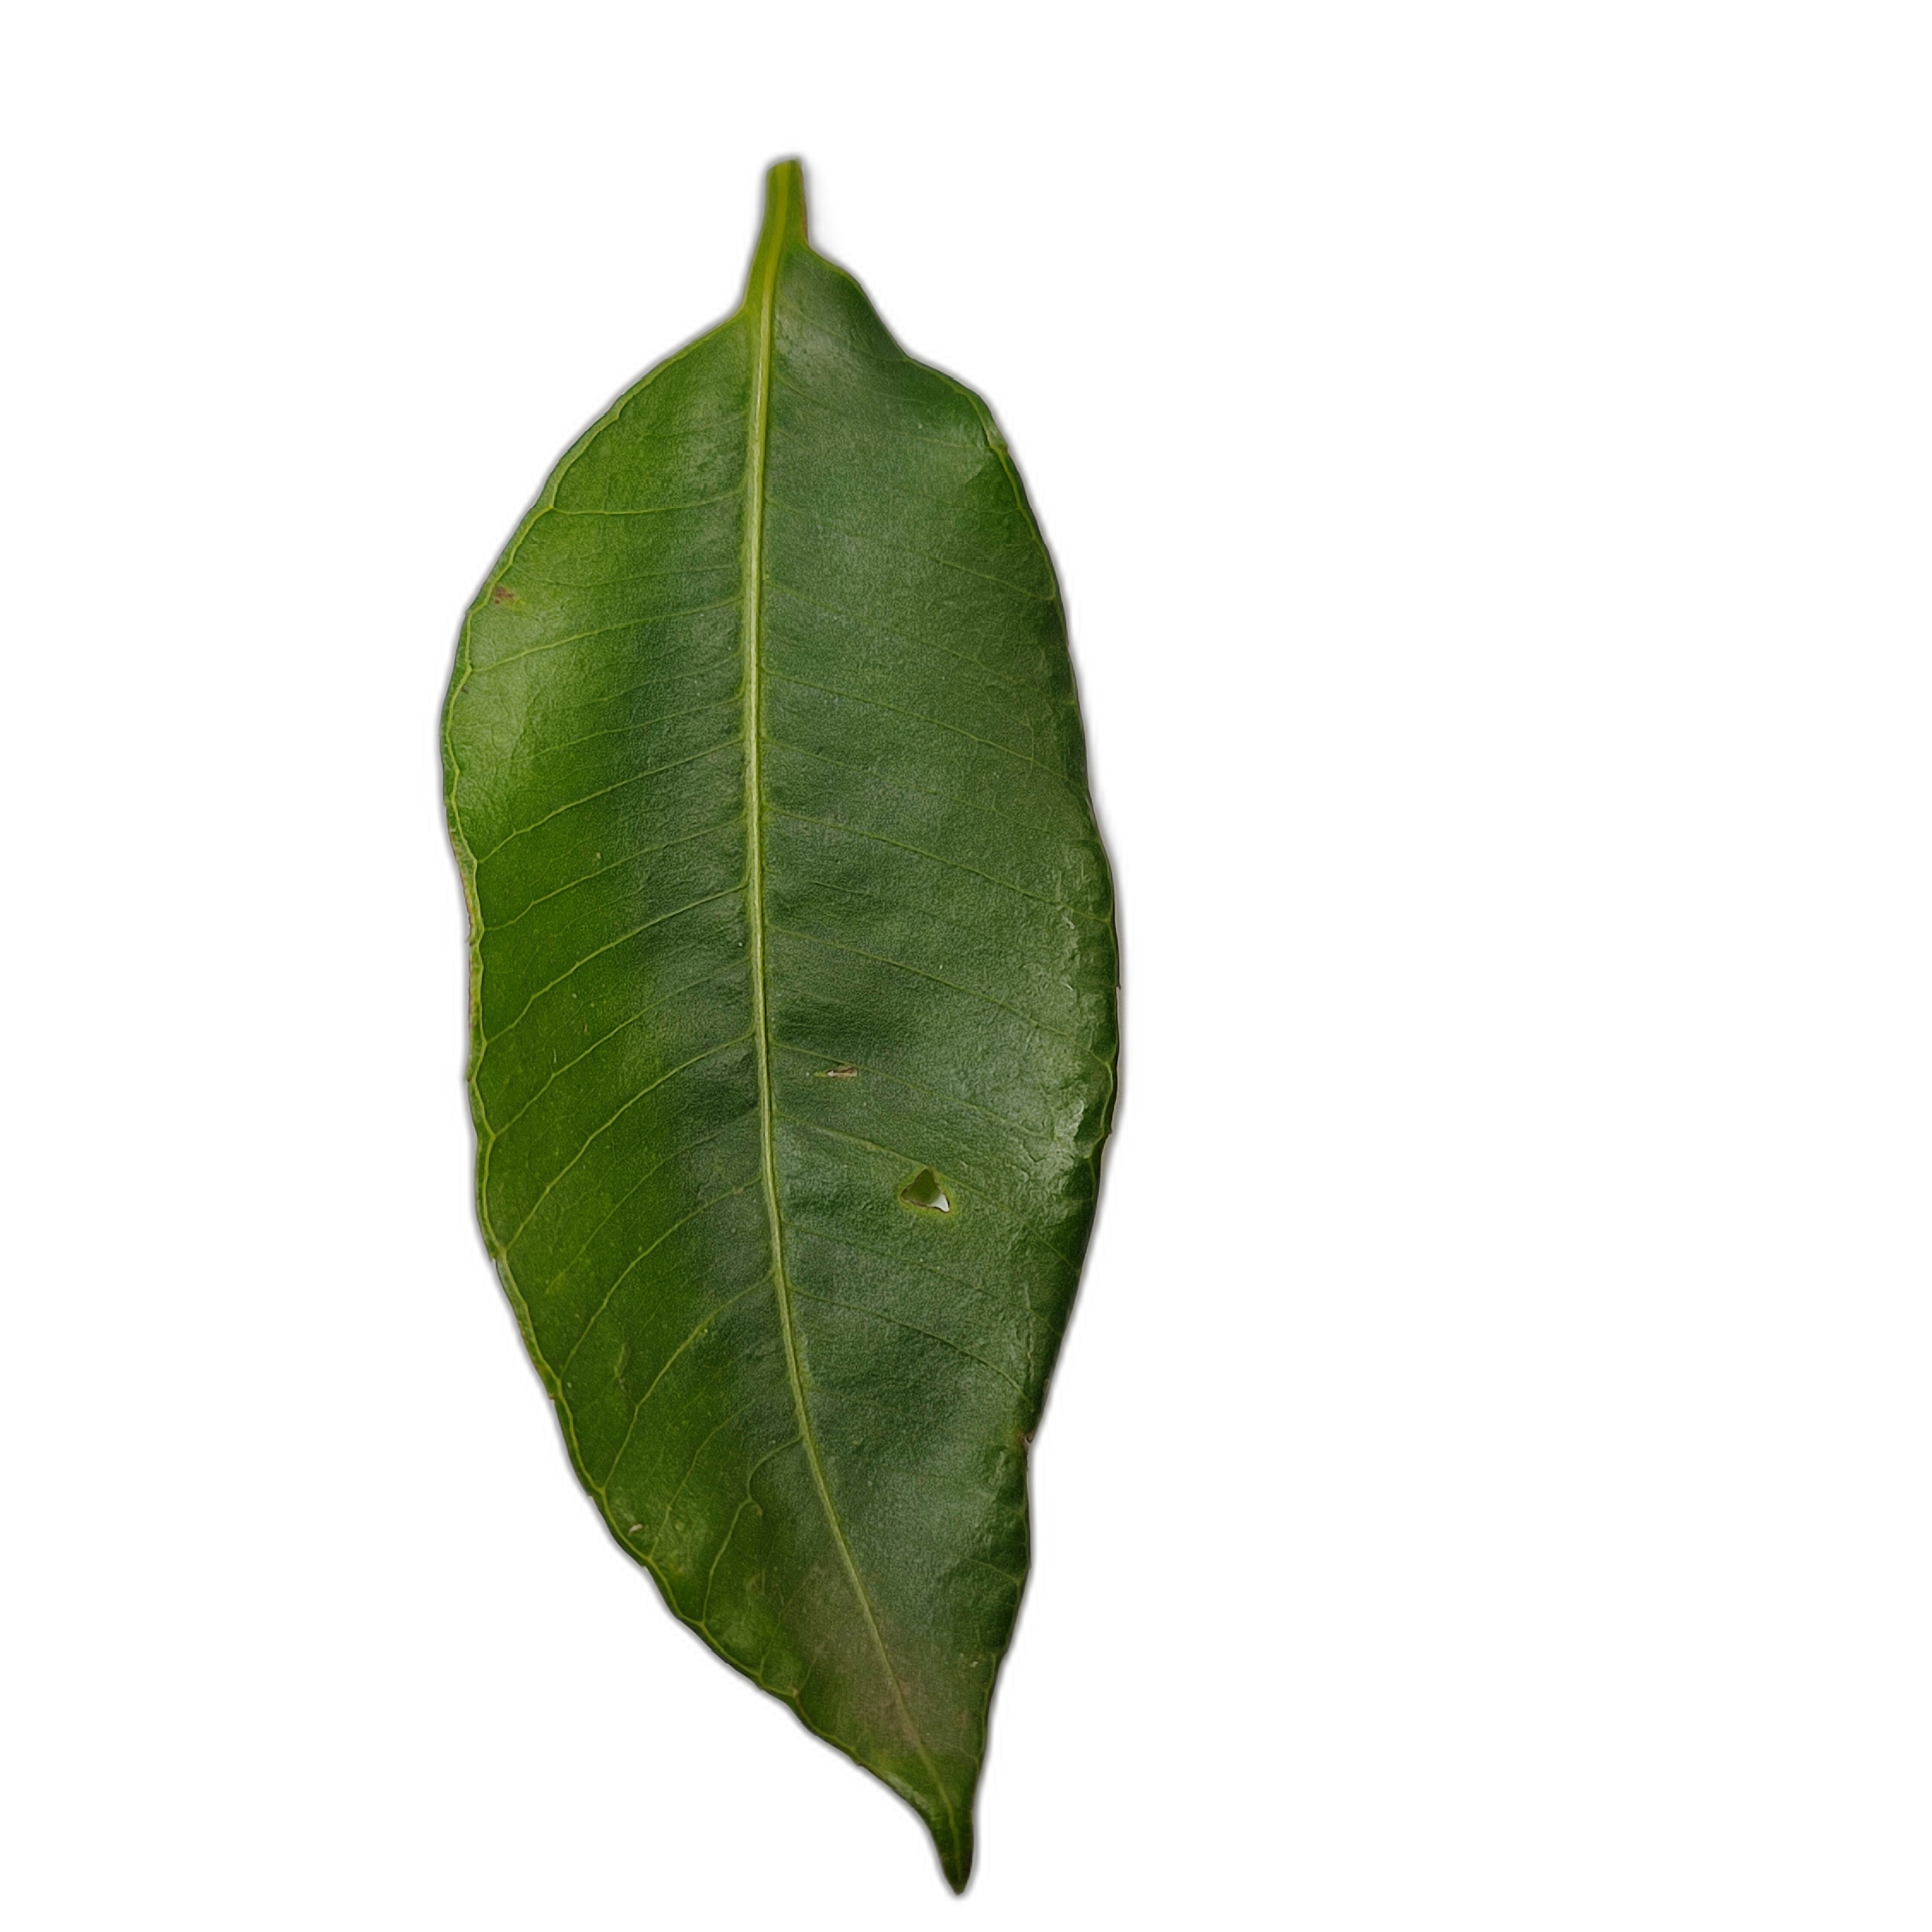
Label: healthy